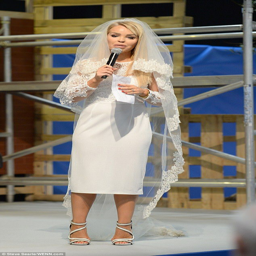
i think aisle wear it again !